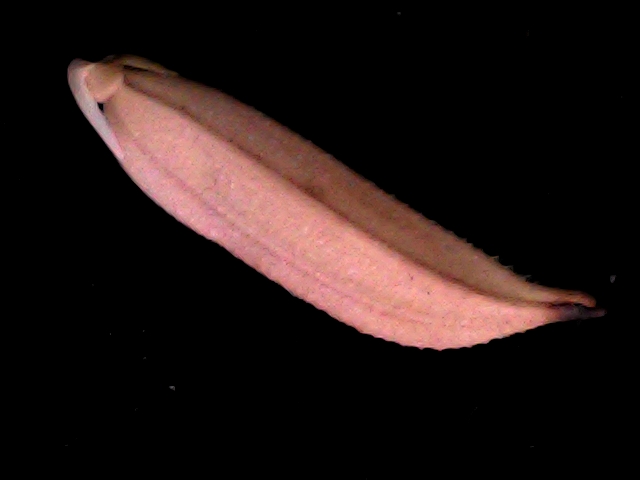
Rice variety: BD70